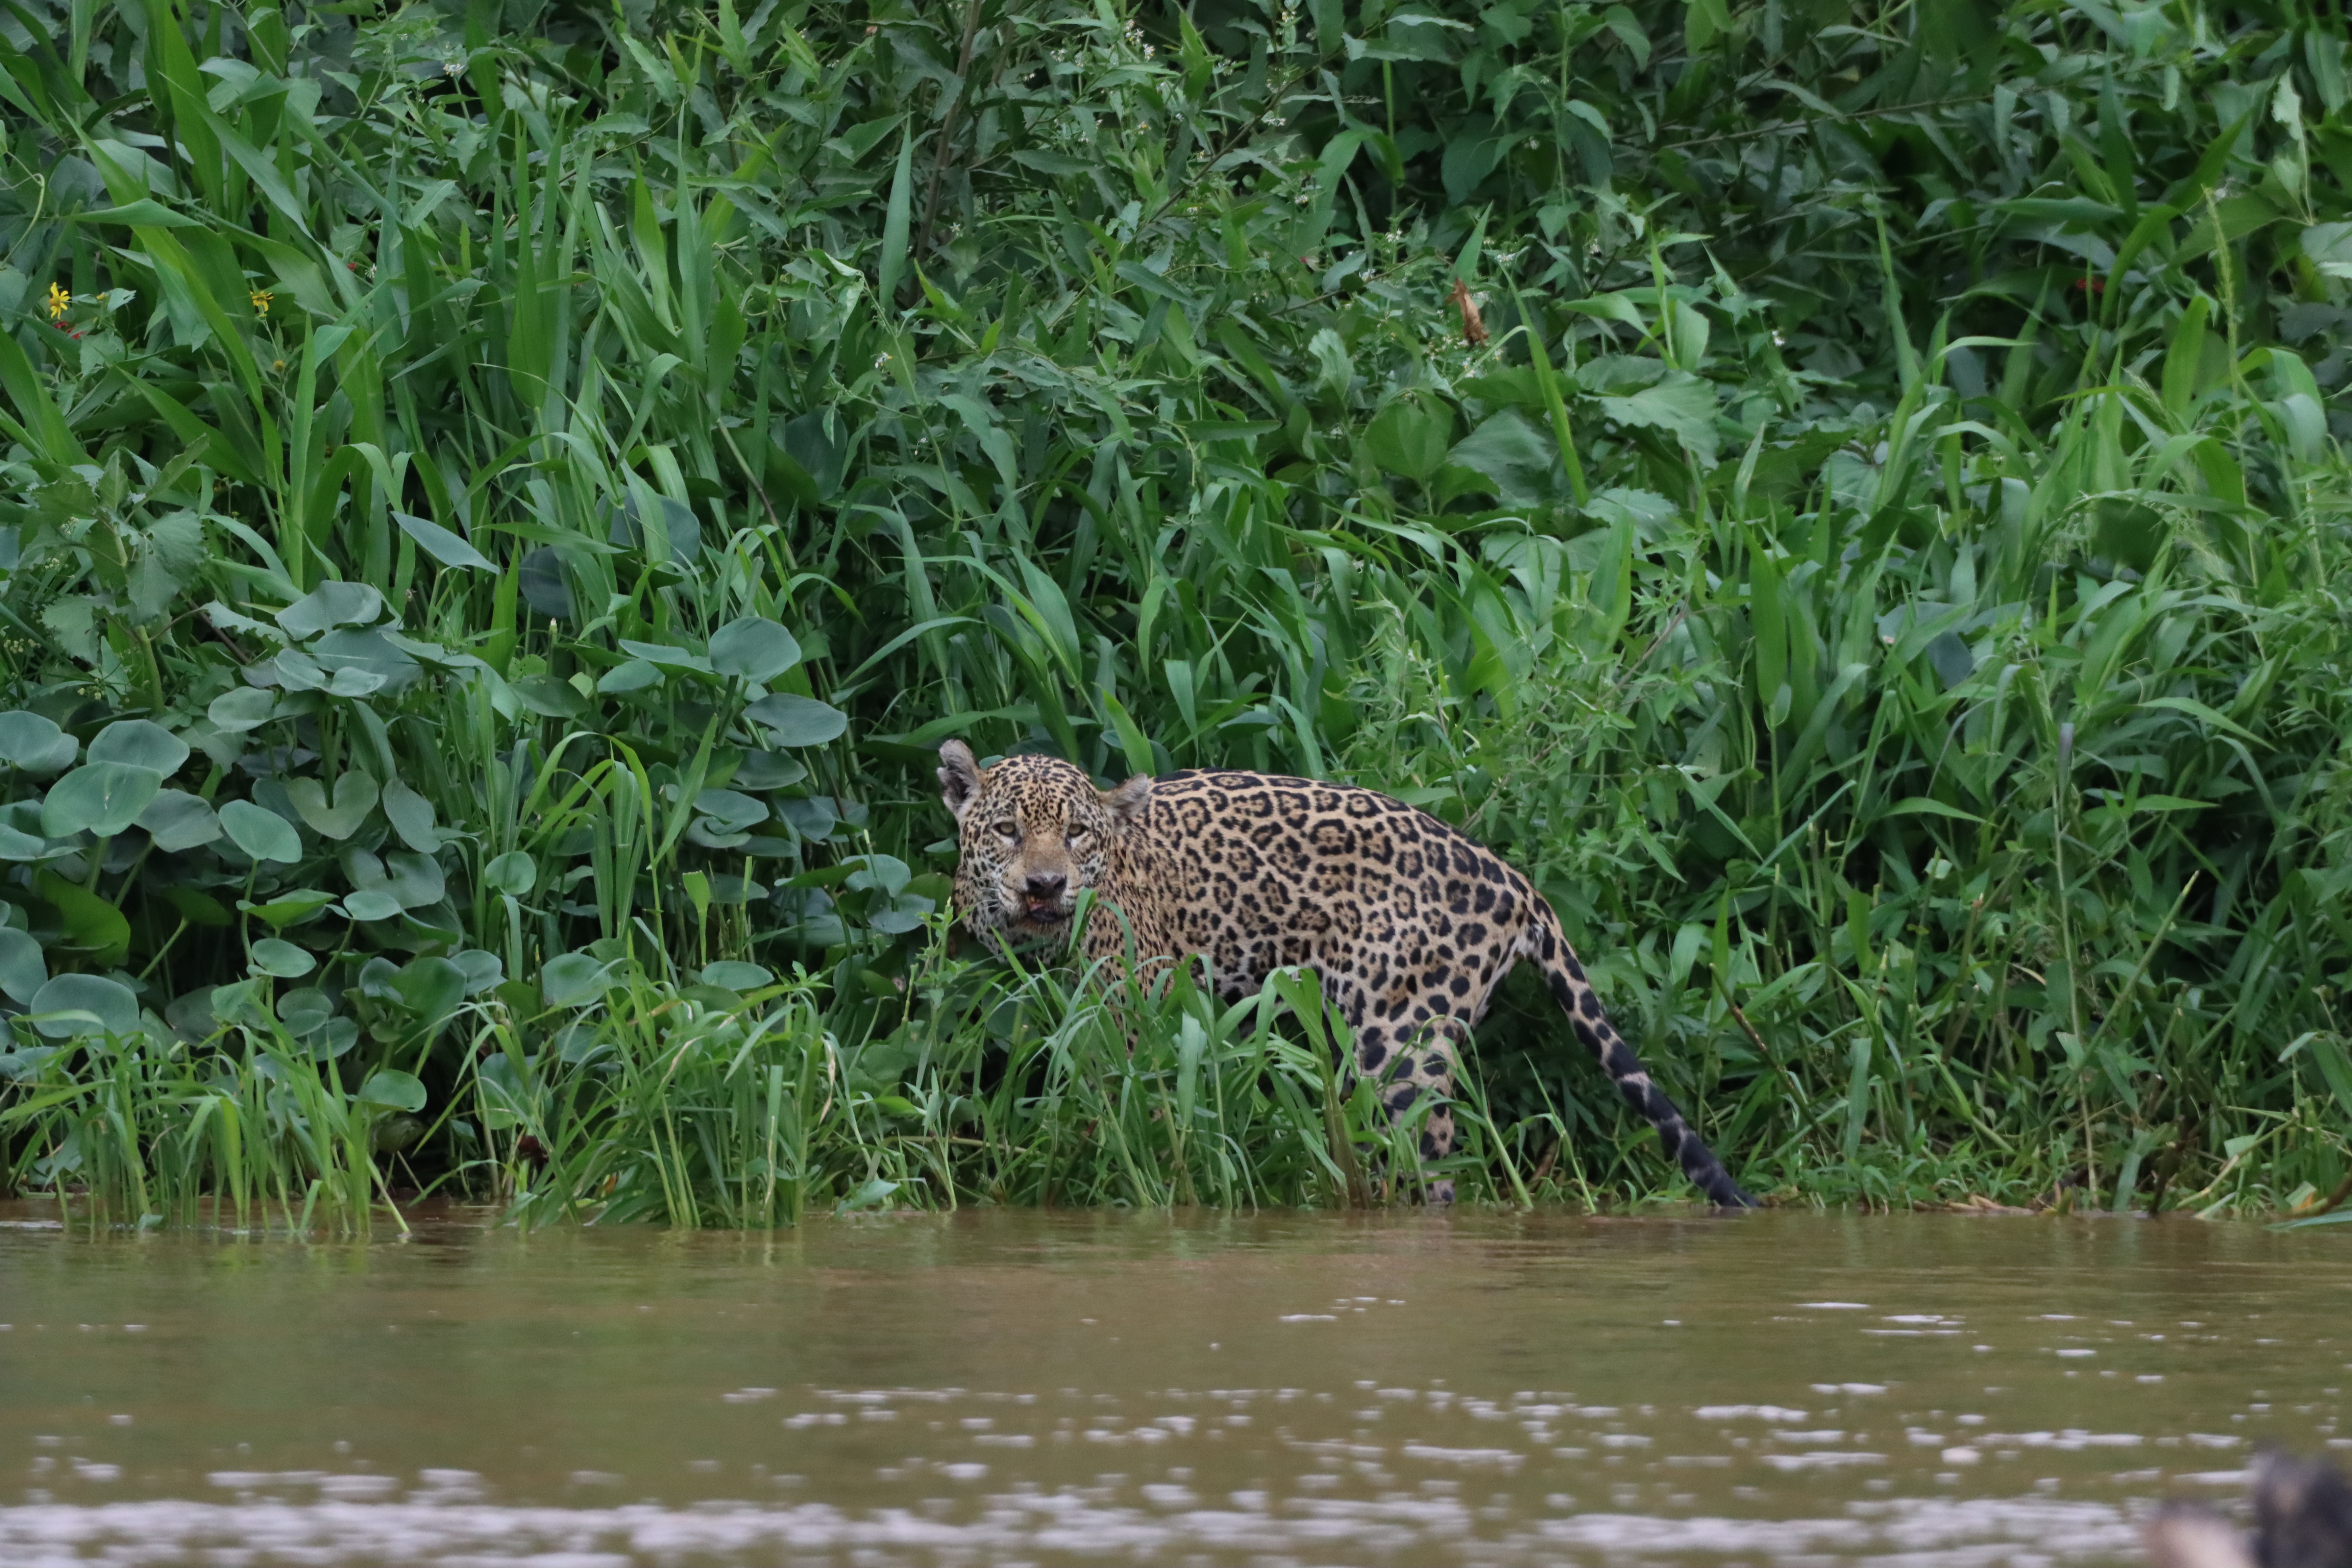
Jaguar: Overa